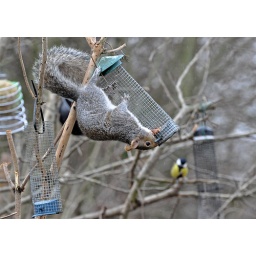
Taken from the drivers seat in the car park in rainy lunchtime conditions, Ladywalk Nature Reserve, Hams Hall, Warwickshire